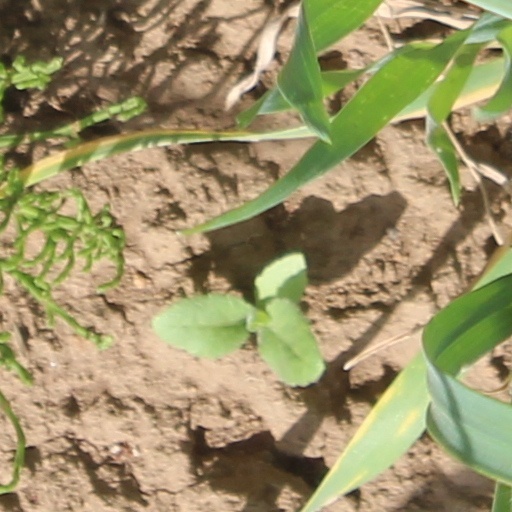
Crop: wheat